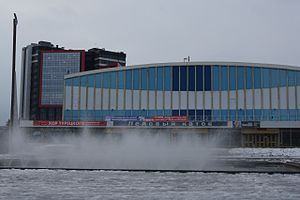
Sportspaladset (Rostov ved Don)
Sportspaladset (Rostov ved Don) er en indendørs multiarena i Rostov ved Don, Rusland, med plads til 4.000 tilskuere til håndboldkampe. Arenaen er hjemmebane for topholdet Rostov-Don. Udover kan hallen huse ishockey, koncerter og andre begivenheder.